Hendrick Hamel

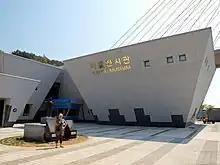
The Hamel Museum in Yeosu, South Korea

There are several museums and monuments to Hamel in South Korea. A museum exists in Gangjin, an exhibition hall shaped like a ship exists on Jeju Island, and a . A 10-meter-tall "Hamel Lighthouse" also stands in Yeosu, South Korea. On 30 December 1997, a was designated as a natural monument of South Korea.